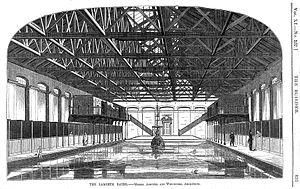
Frederick Edward Beckwith, né le 16 décembre 1821 probablement à Ramsgate et mort le 29 mai 1898 à Uppingham, est un nageur professionnel anglais.